Scottish folk music

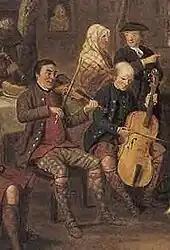
A detail from "The Highland Wedding" by David Allan, 1780

Scottish folk music (also Scottish traditional music) is a genre of folk music that uses forms that are identified as part of the Scottish musical tradition. There is evidence that there was a flourishing culture of popular music in Scotland during the late Middle Ages, but the only song with a melody to survive from this period is the "Pleugh Song". After the Reformation, the secular popular tradition of music continued, despite attempts by the Kirk, particularly in the Lowlands, to suppress dancing and events like penny weddings. The first clear reference to the use of the Highland bagpipes mentions their use at the Battle of Pinkie Cleugh in 1547. The Highlands in the early seventeenth century saw the development of piping families including the MacCrimmons, MacArthurs, MacGregors and the Mackays of Gairloch. There is also evidence of adoption of the fiddle in the Highlands. Well-known musicians included the fiddler Pattie Birnie and the piper Habbie Simpson. This tradition continued into the nineteenth century, with major figures such as the fiddlers Niel and his son Nathaniel Gow. There is evidence of ballads from this period. Some may date back to the late Medieval era and deal with events and people that can be traced back as far as the thirteenth century. They remained an oral tradition until they were collected as folk songs in the eighteenth century.